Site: brandenburg
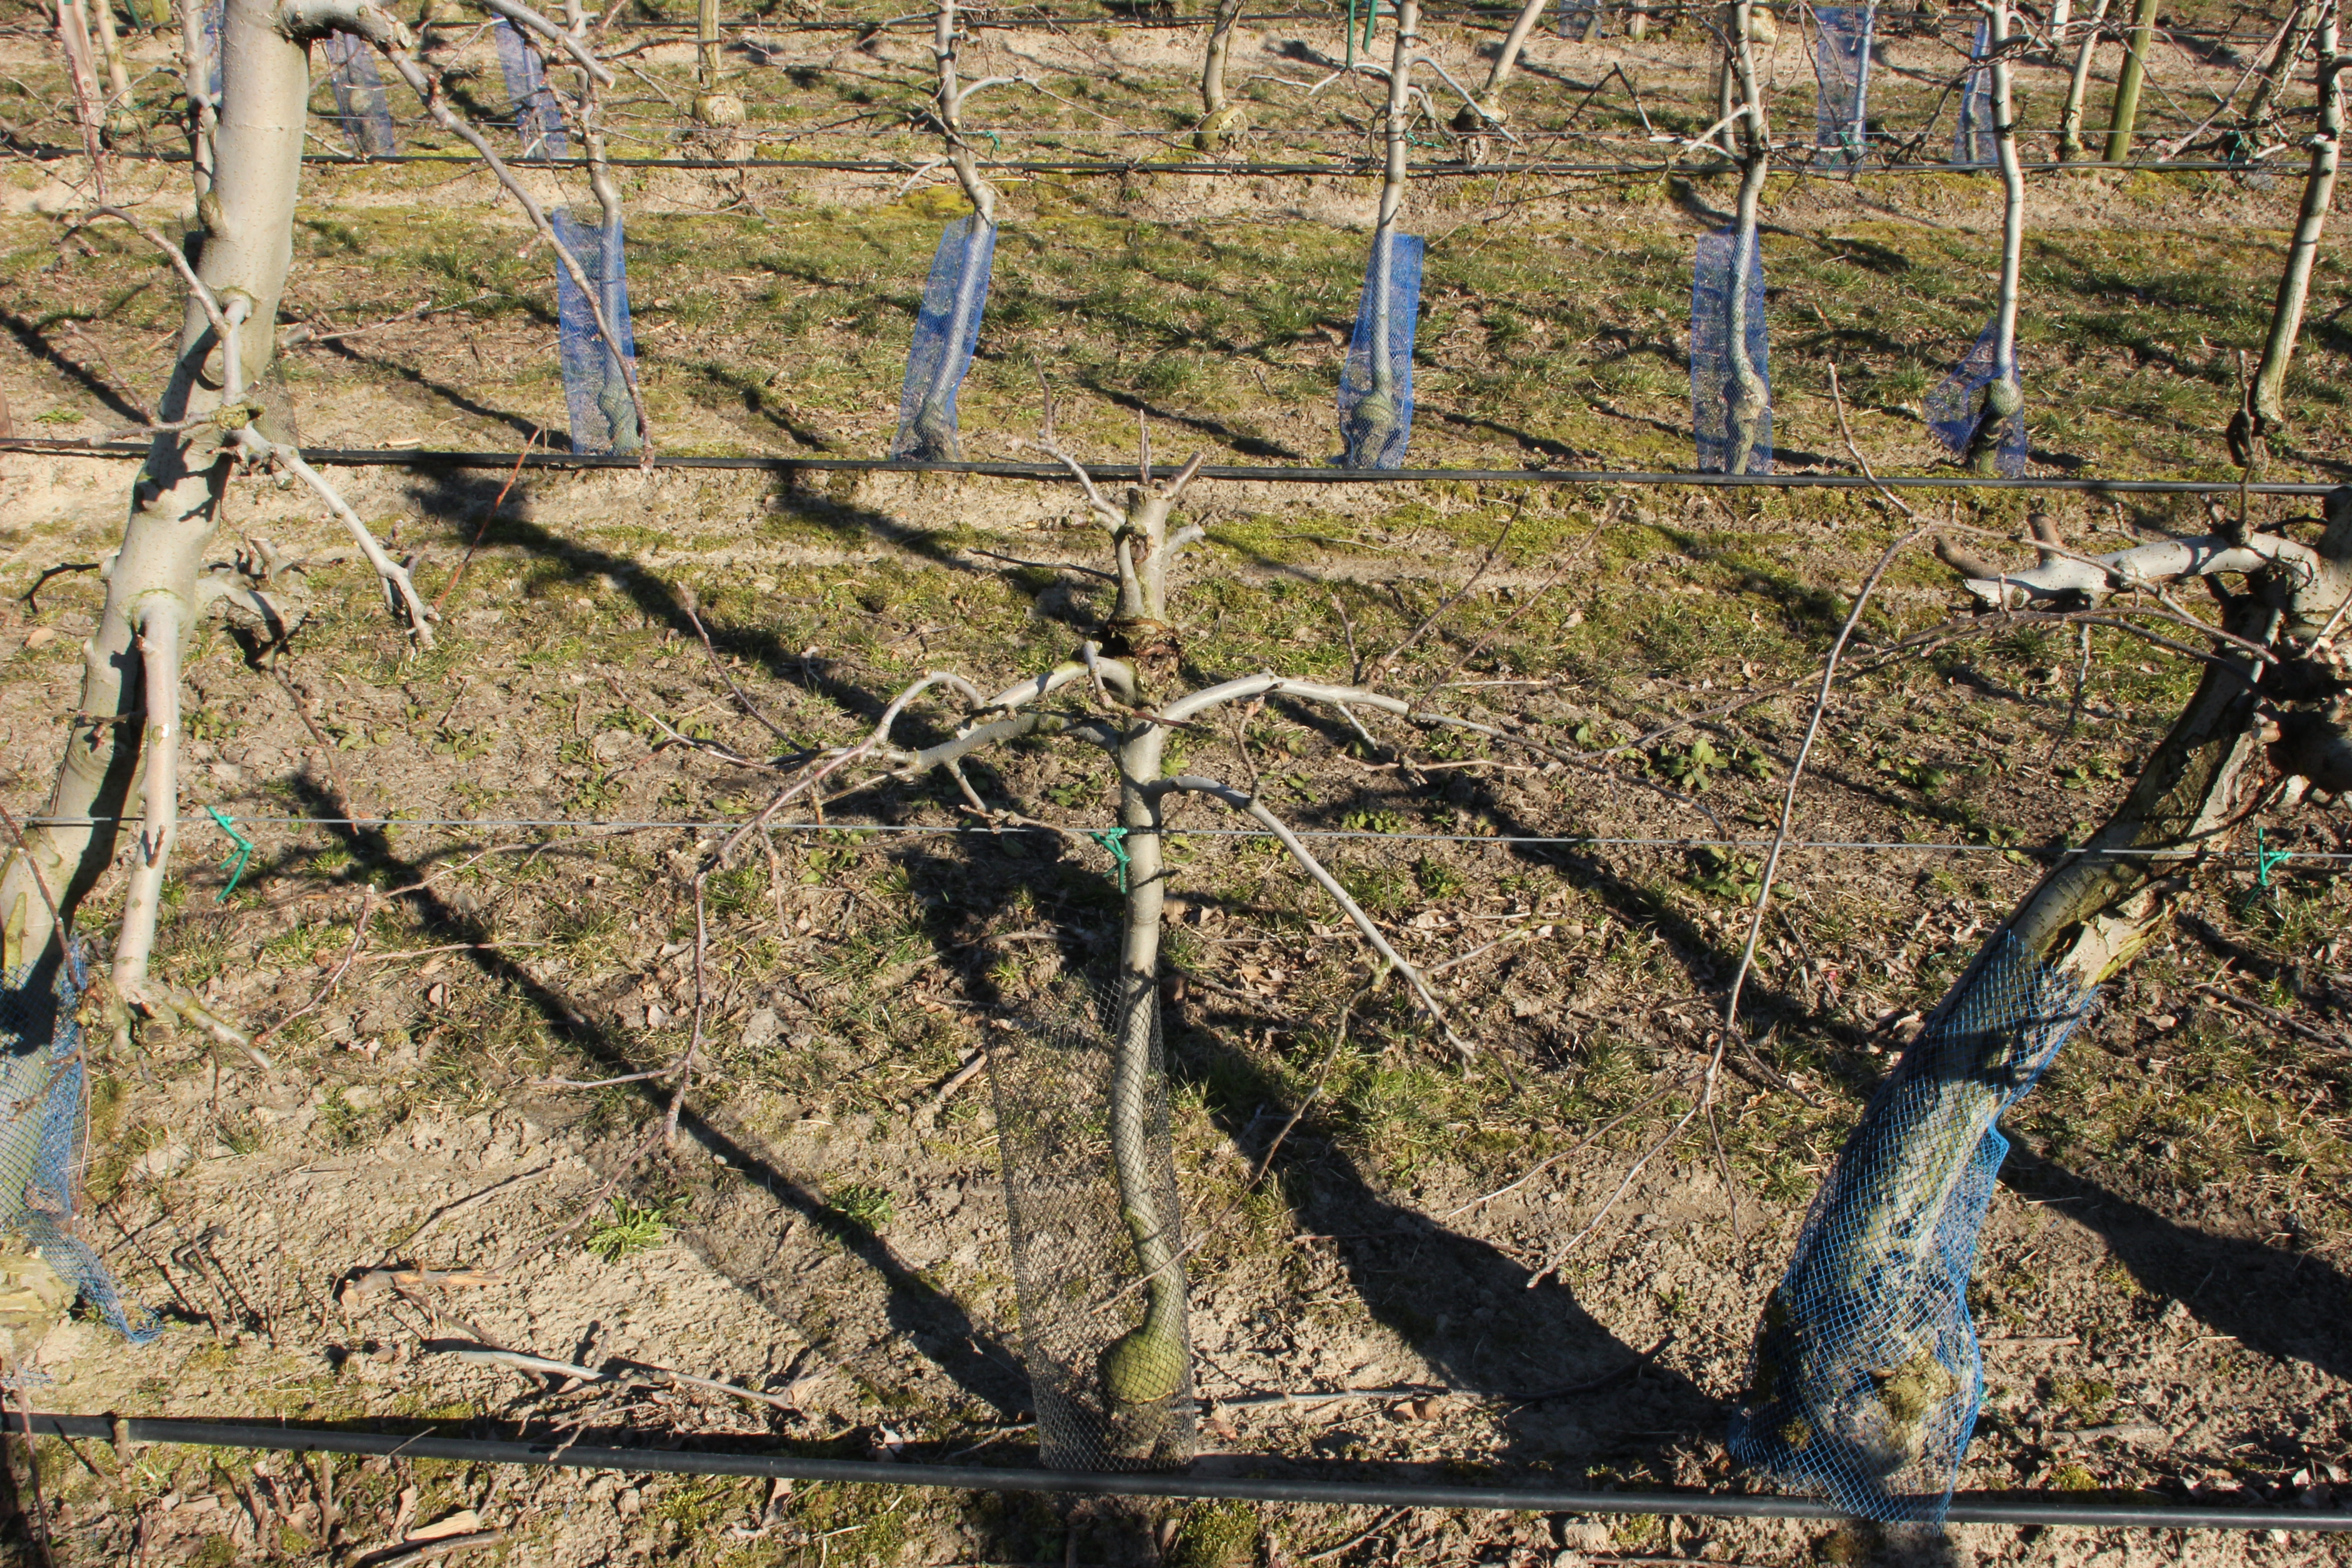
Growth stage (BBCH 03): Bud development